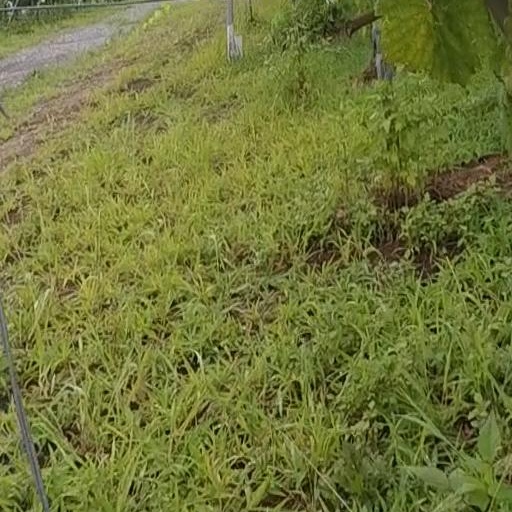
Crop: grape